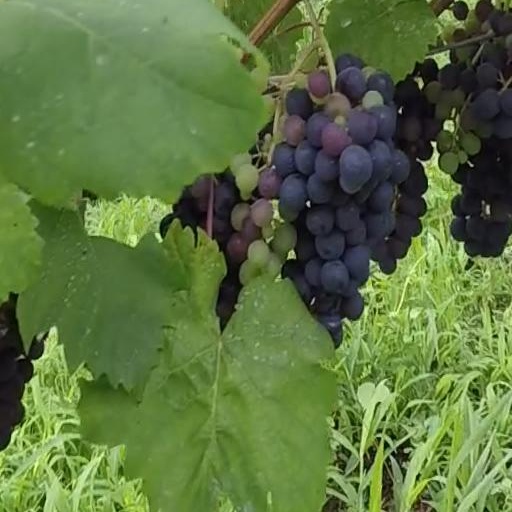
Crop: grape